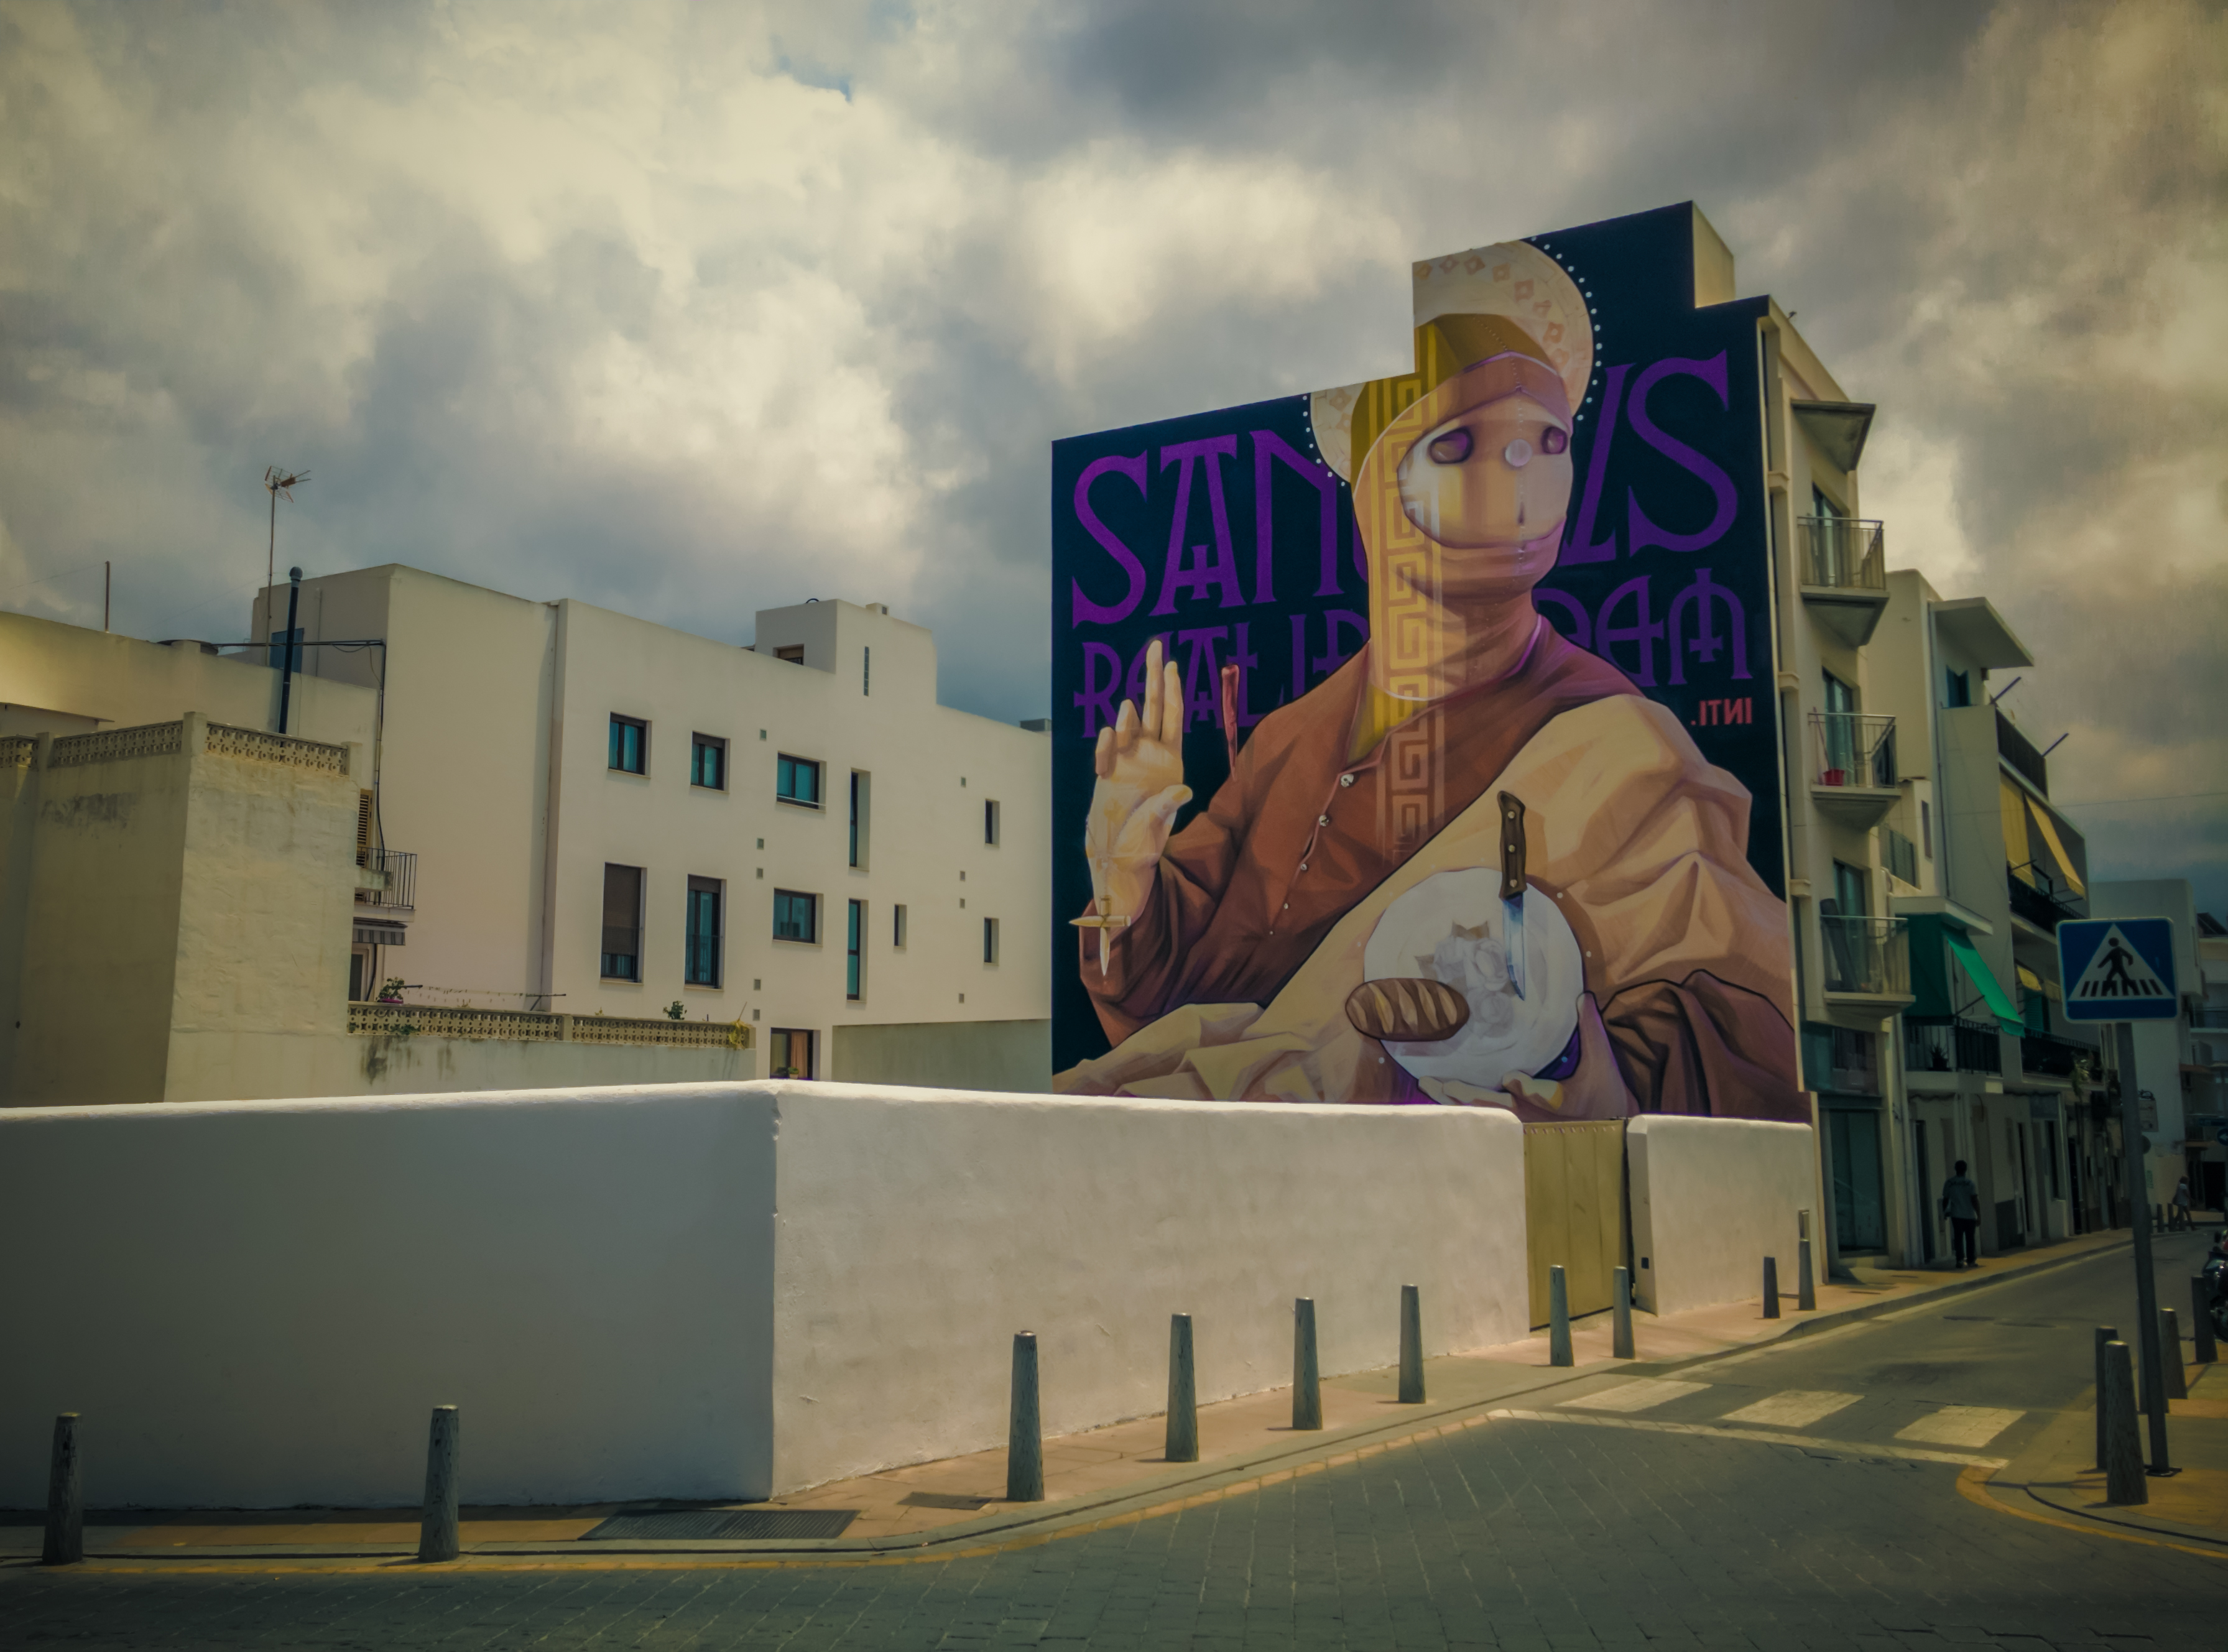
hand, road, street, cloudy, wall, pavement, symbol, color, religion, skull, knife, painting, art, clouds, spain, houses, mural, streetart, day, icon, afternoon, sanantonio, ibiza, symbology, urban area